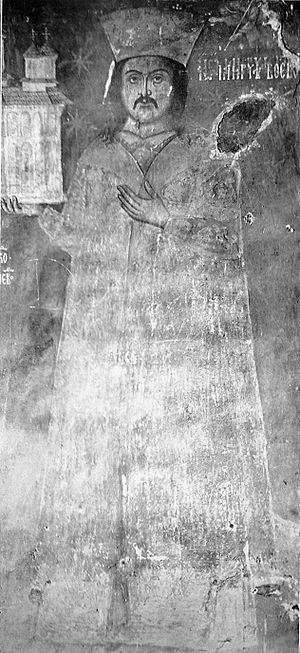
Mircea V Ciobanul, est prince de Valachie de 1545 à 1552, de 1553 à 1554 et de 1557 à 1559.